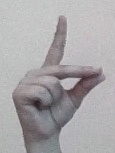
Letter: ta